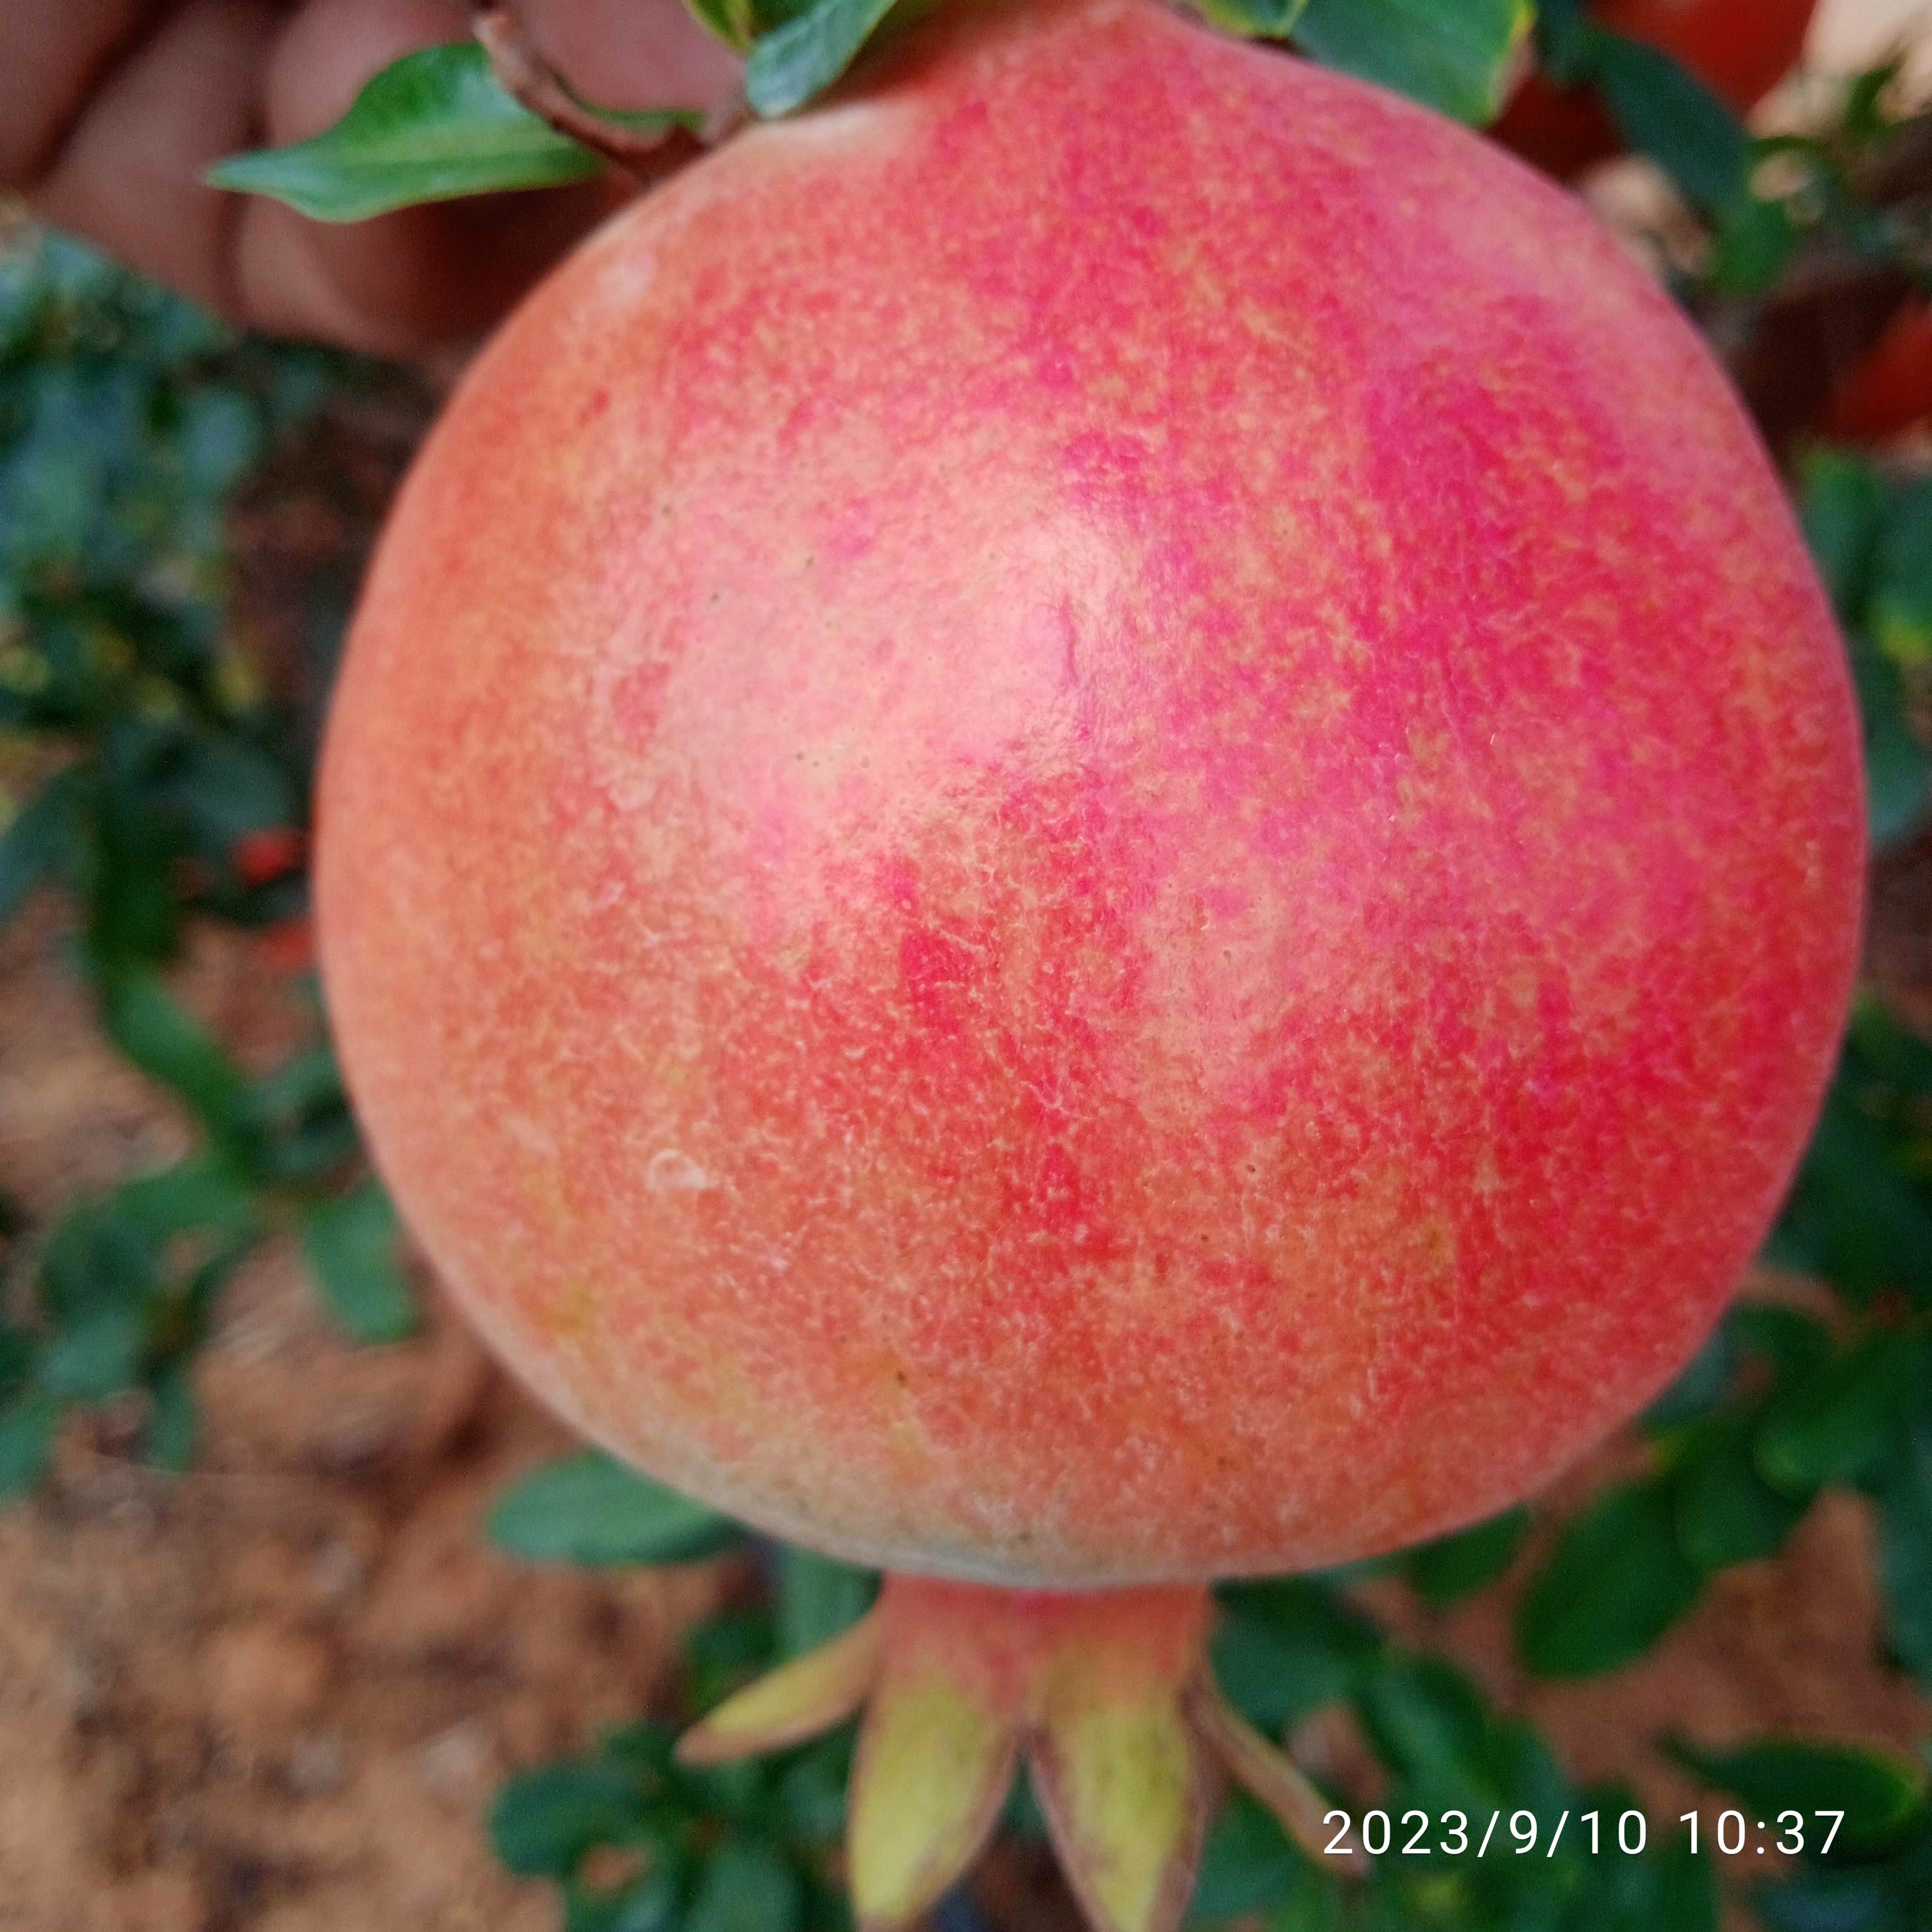
Label: Healthy